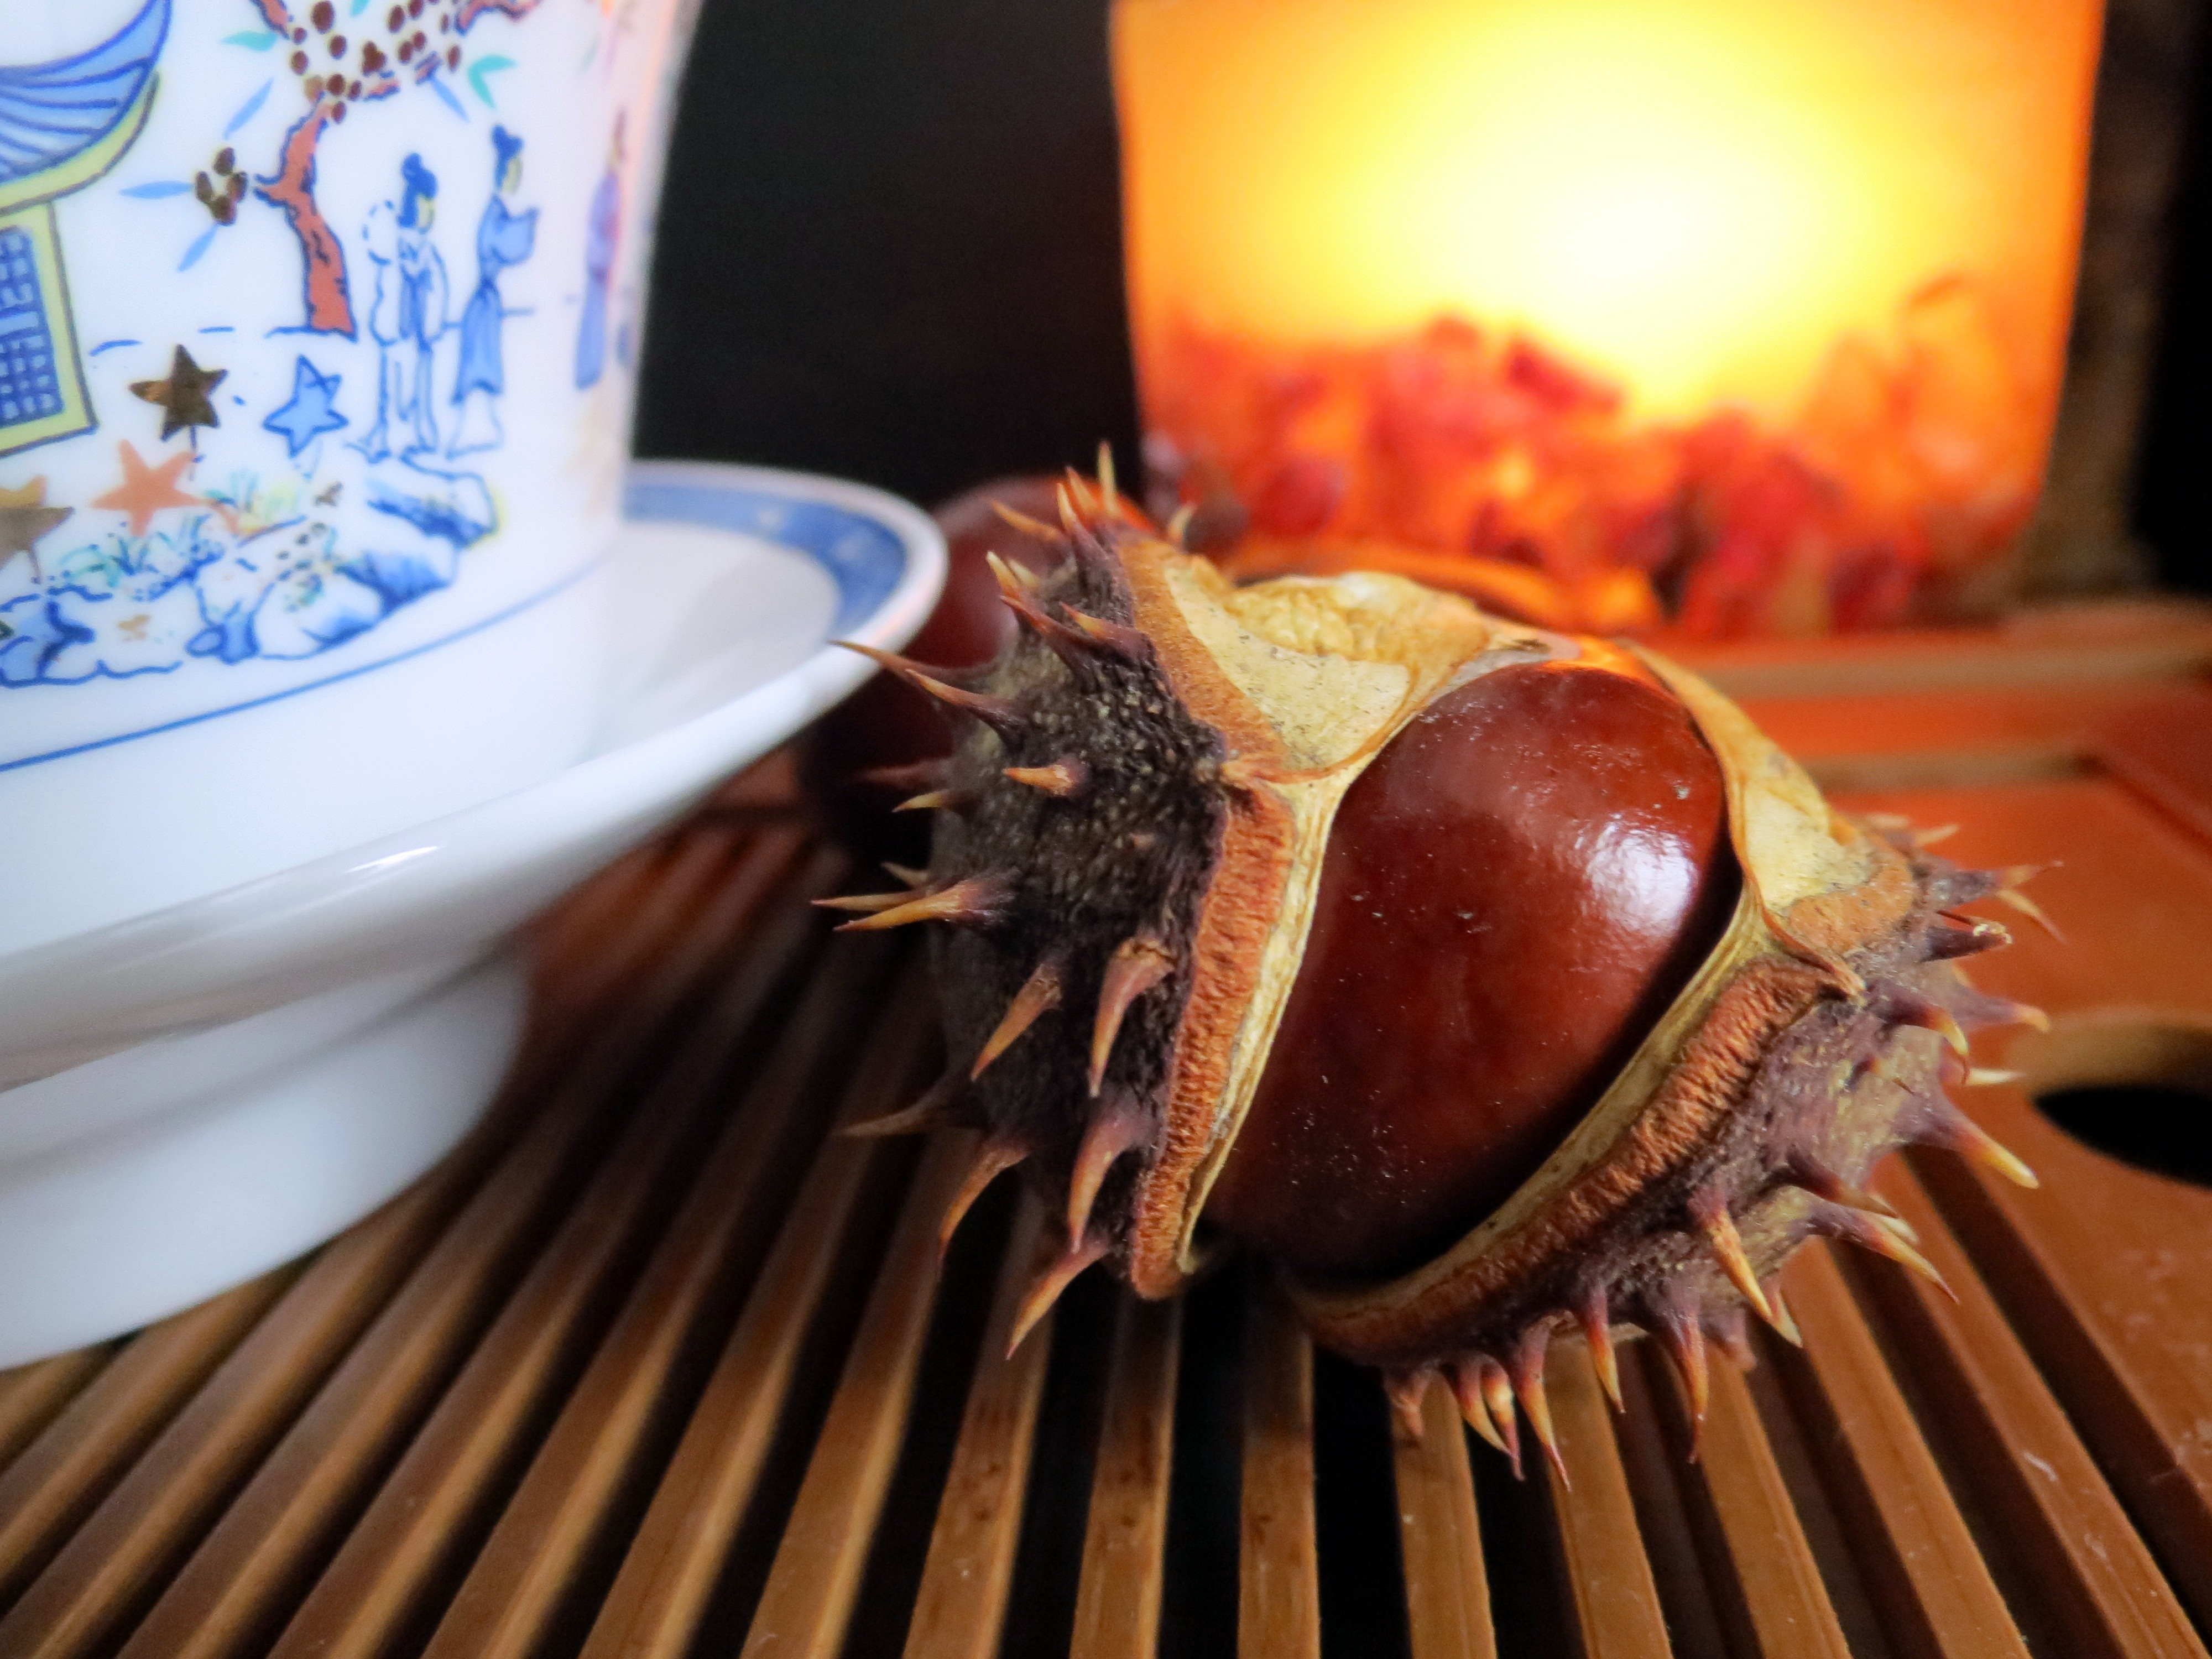
light, tea, flower, food, produce, autumn, pumpkin, candle, carving, chestnut, macro photography, flavor, horse chestnut, gaiwan